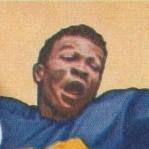
Age: 22